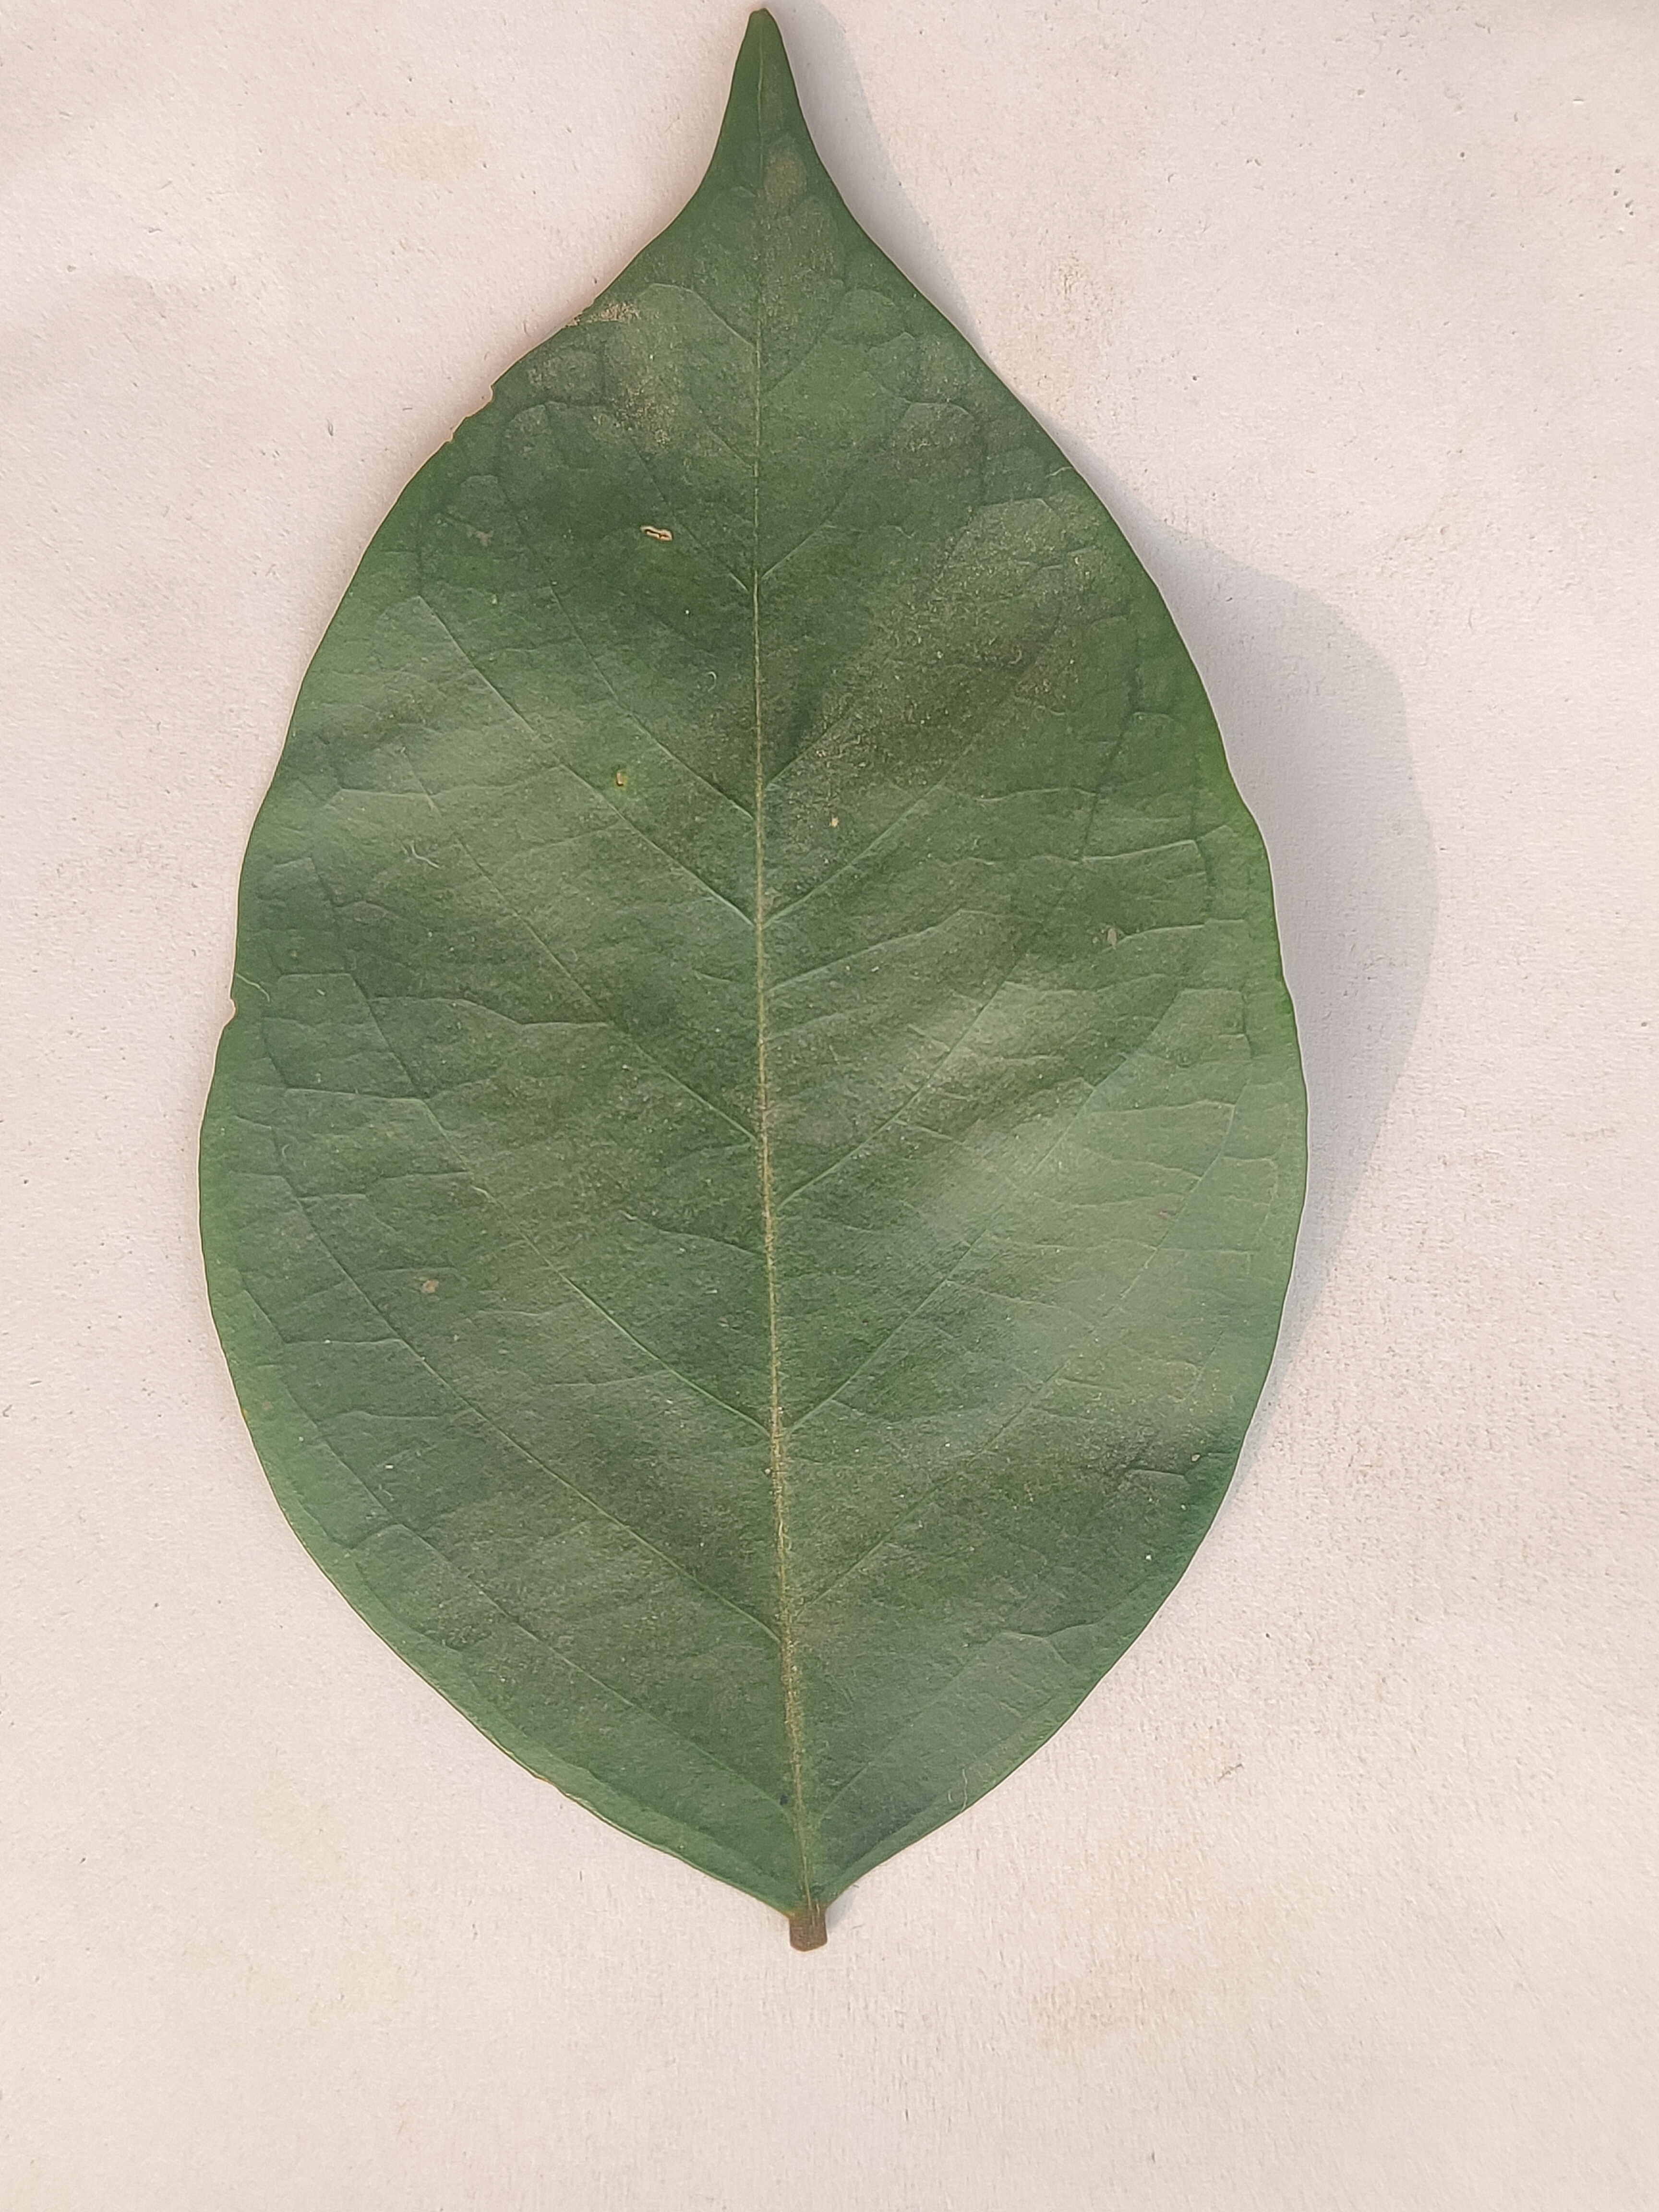
Leaf variety: Star Fruit